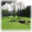
Label: house